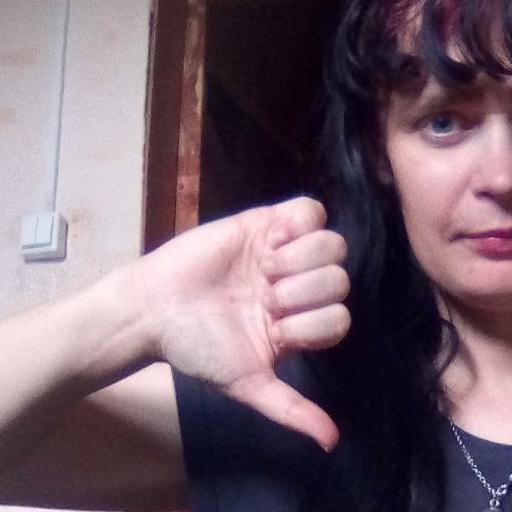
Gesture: dislike